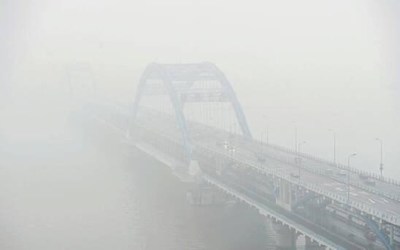
Weather: foggy or hazy